Persecution of Eastern Orthodox Christians

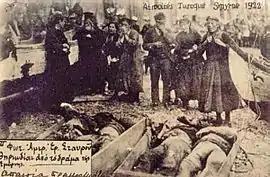
Greek civilians mourn their dead relatives, Great Fire of Smyrna, 1922

The Ottoman Empire grouped the Eastern Orthodox Christians into the Rum Millet. In tax registries, Christians were recorded as "infidels" (see "giaour"). After the Great Turkish War (1683–99), relations between Muslims and Christians in the European provinces of the Ottoman Empire were radicalized, gradually taking more extreme forms and resulting in occasional calls of Muslim religious leaders for expulsion or extermination of local Christians, and also Jews. As a result of the Ottoman oppression, destruction of churches and violence against the non-Muslim civilian population, Serbs and their church leaders headed by Serbian Patriarch Arsenije III sided with the Austrians in 1689, and again in 1737 under Serbian Patriarch Arsenije IV, in war. In the following punitive campaigns, Ottoman forces conducted atrocities, resulting in the "Great Migrations of the Serbs". In retaliation of the Greek rebellion, Ottomans authorities orchestrated massacres of Greeks in Constantinople in 1821. During the massacre occurred mass executions, pogrom-type attacks, destruction of churches, and looting of the properties of the city's Greek population. The events culminated with the hanging of the Ecumenical Patriarch, Gregory V and the beheading of the Grand Dragoman, Konstantinos Mourouzis.